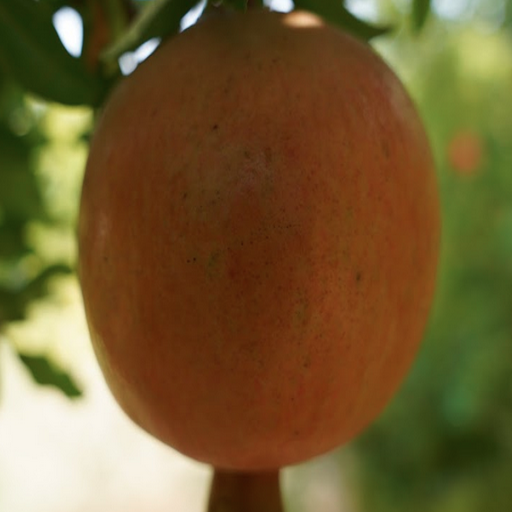
Label: Healthy